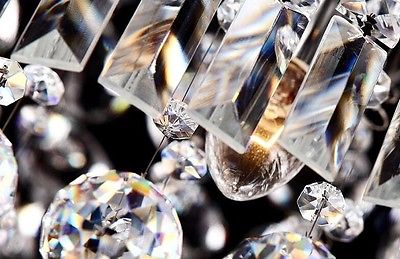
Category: lamp